Broken Sword II: The Smoking Mirror

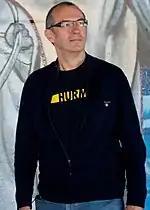
Dave Gibbons worked on the game's visual references and digital comic.

When considering the project, Charles Cecil played the game again and noticed many issues, including pixelated backgrounds and FMV and audio of poor quality. He also felt some dialogue was out of place. He thought all these elements could be addressed and improved in a remastered edition, in which they could add a diary, hint system, and new artwork from Dave Gibbons, which they could offer as an interactive digital comic.